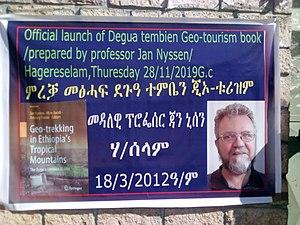
Jan Nyssen est un professeur belge et géomorphologue. Depuis 2007 il travaille au Département de Géographie de l’Université de Gand.